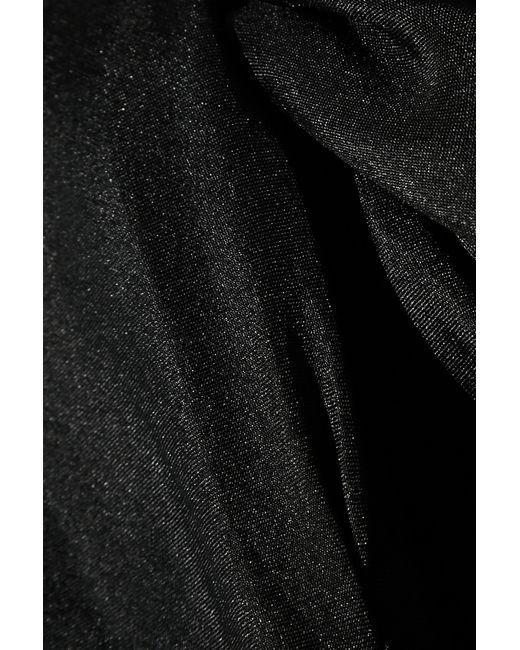
Glitzer Legging mit hoher Taille für Frauen